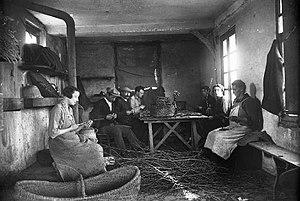
Atelier de greffage porte-plans américains pour combattre le phylloxéra B.P&amp
Bouchard Père & Fils est un domaine viticole et une maison de négoce, situé en Bourgogne.
En agriculture, le greffage est un mode de reproduction végétative qui consiste à implanter dans les tissus d'une plante un bourgeon ou un fragment quelconque, prélevé sur une autre plante ou de la même plante, pour que celui-ci continue à croître en faisant corps avec la première. La greffe est le résultat de cette opération.